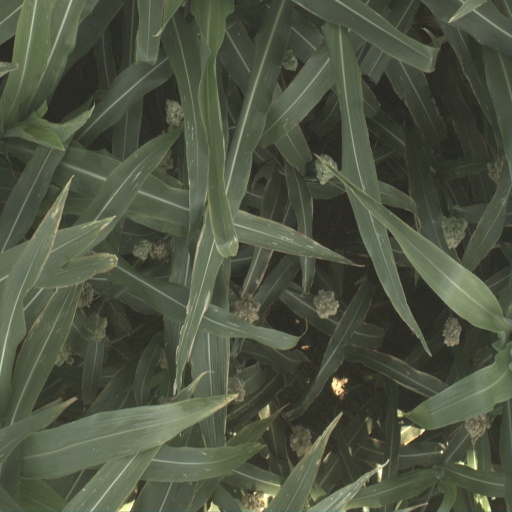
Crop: sorghum